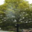
Label: maple_tree